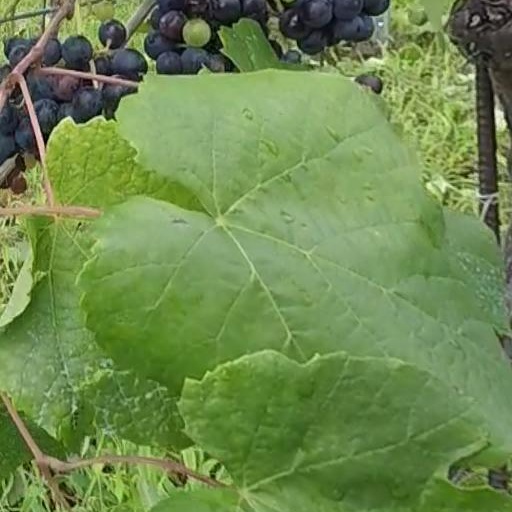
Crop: grape